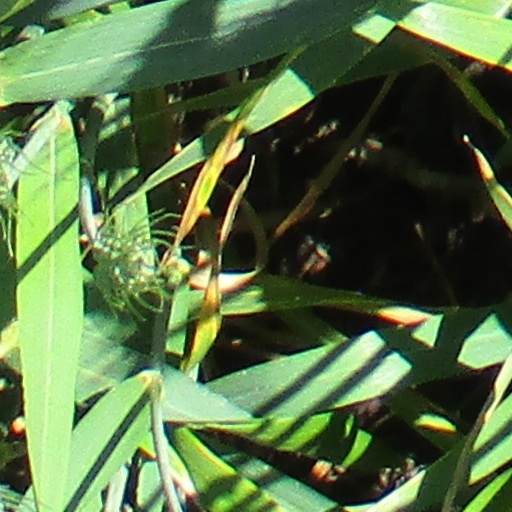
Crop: wheat